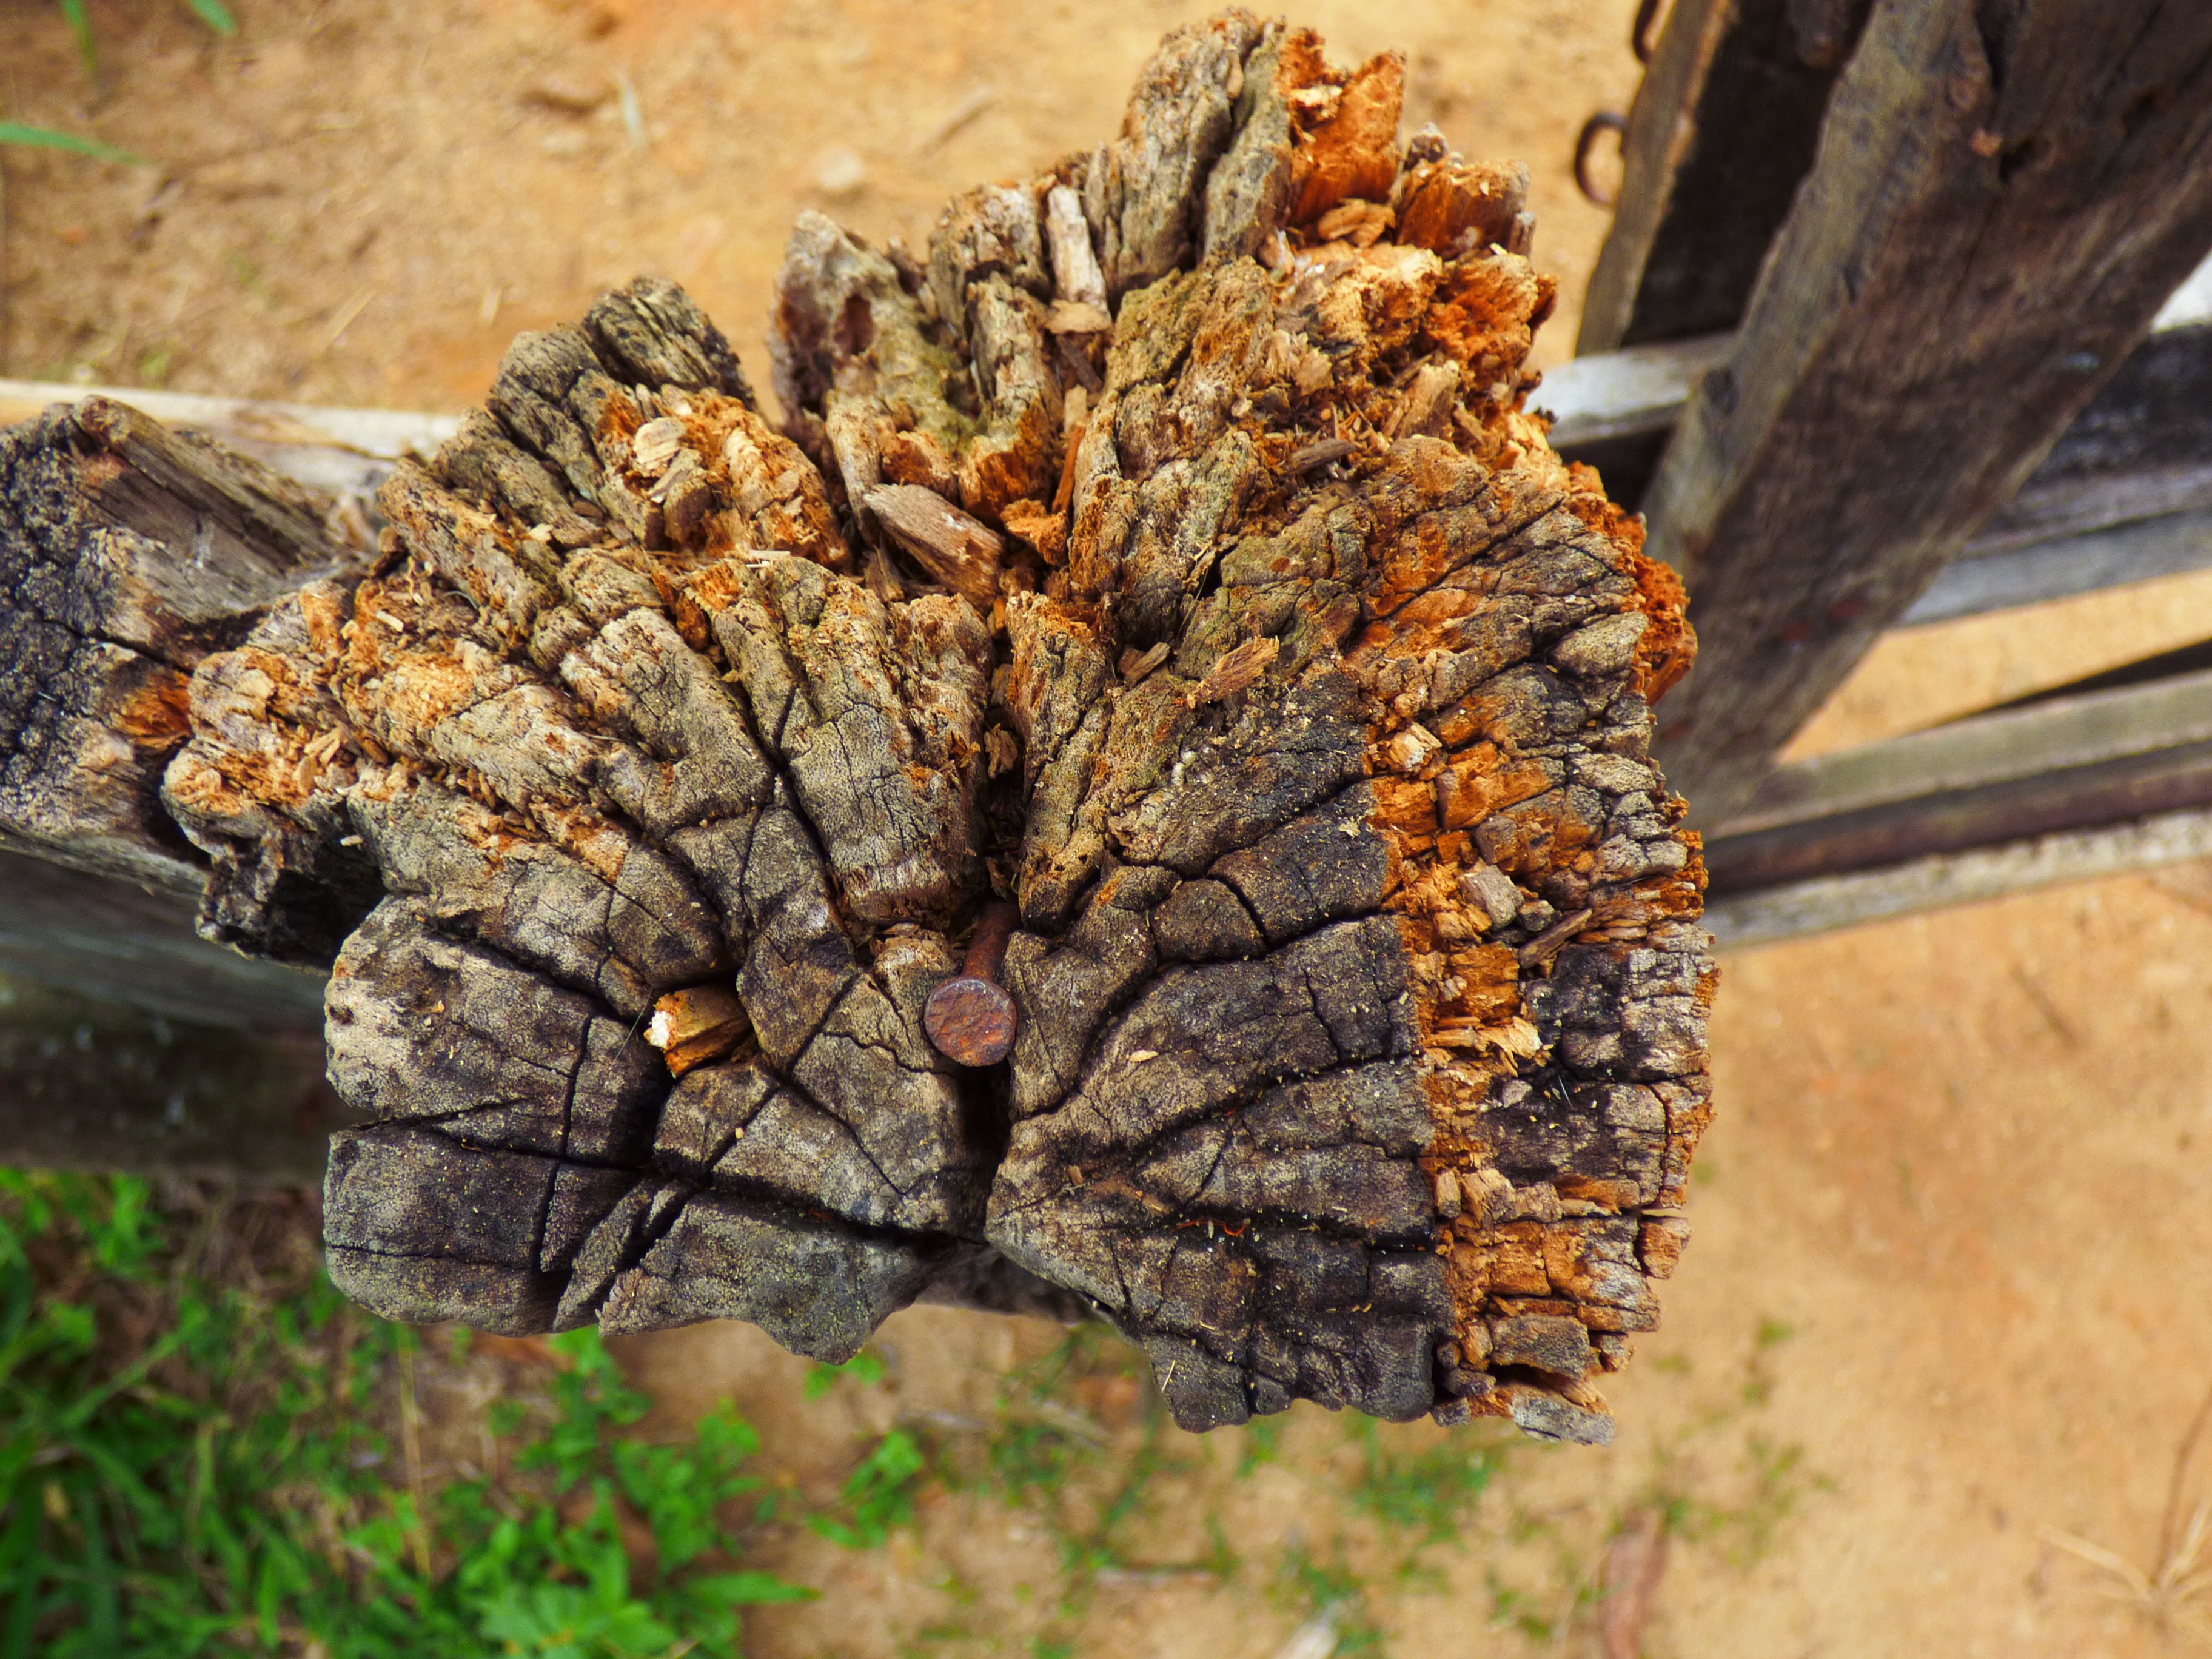
landscape, tree, nature, forest, rock, plant, wood, leaf, flower, trunk, environment, green, autumn, soil, garden, leaves, twigs, woods, geology, old tree, flower of the field, woody plant